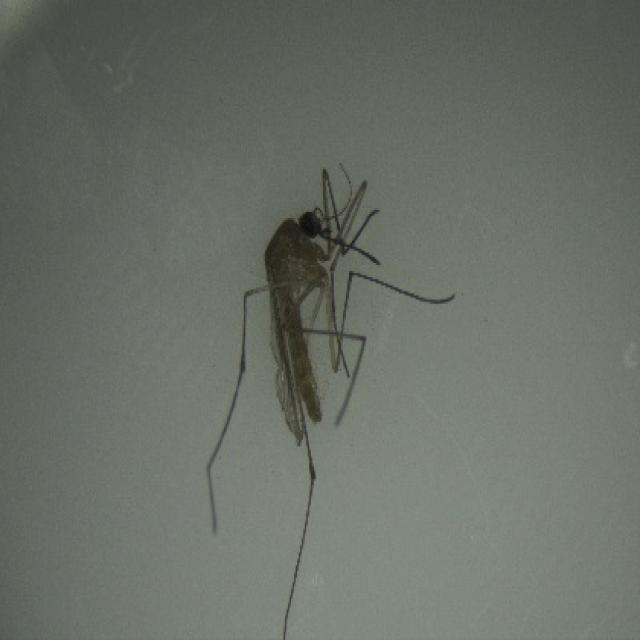
Species: culex_pipiens